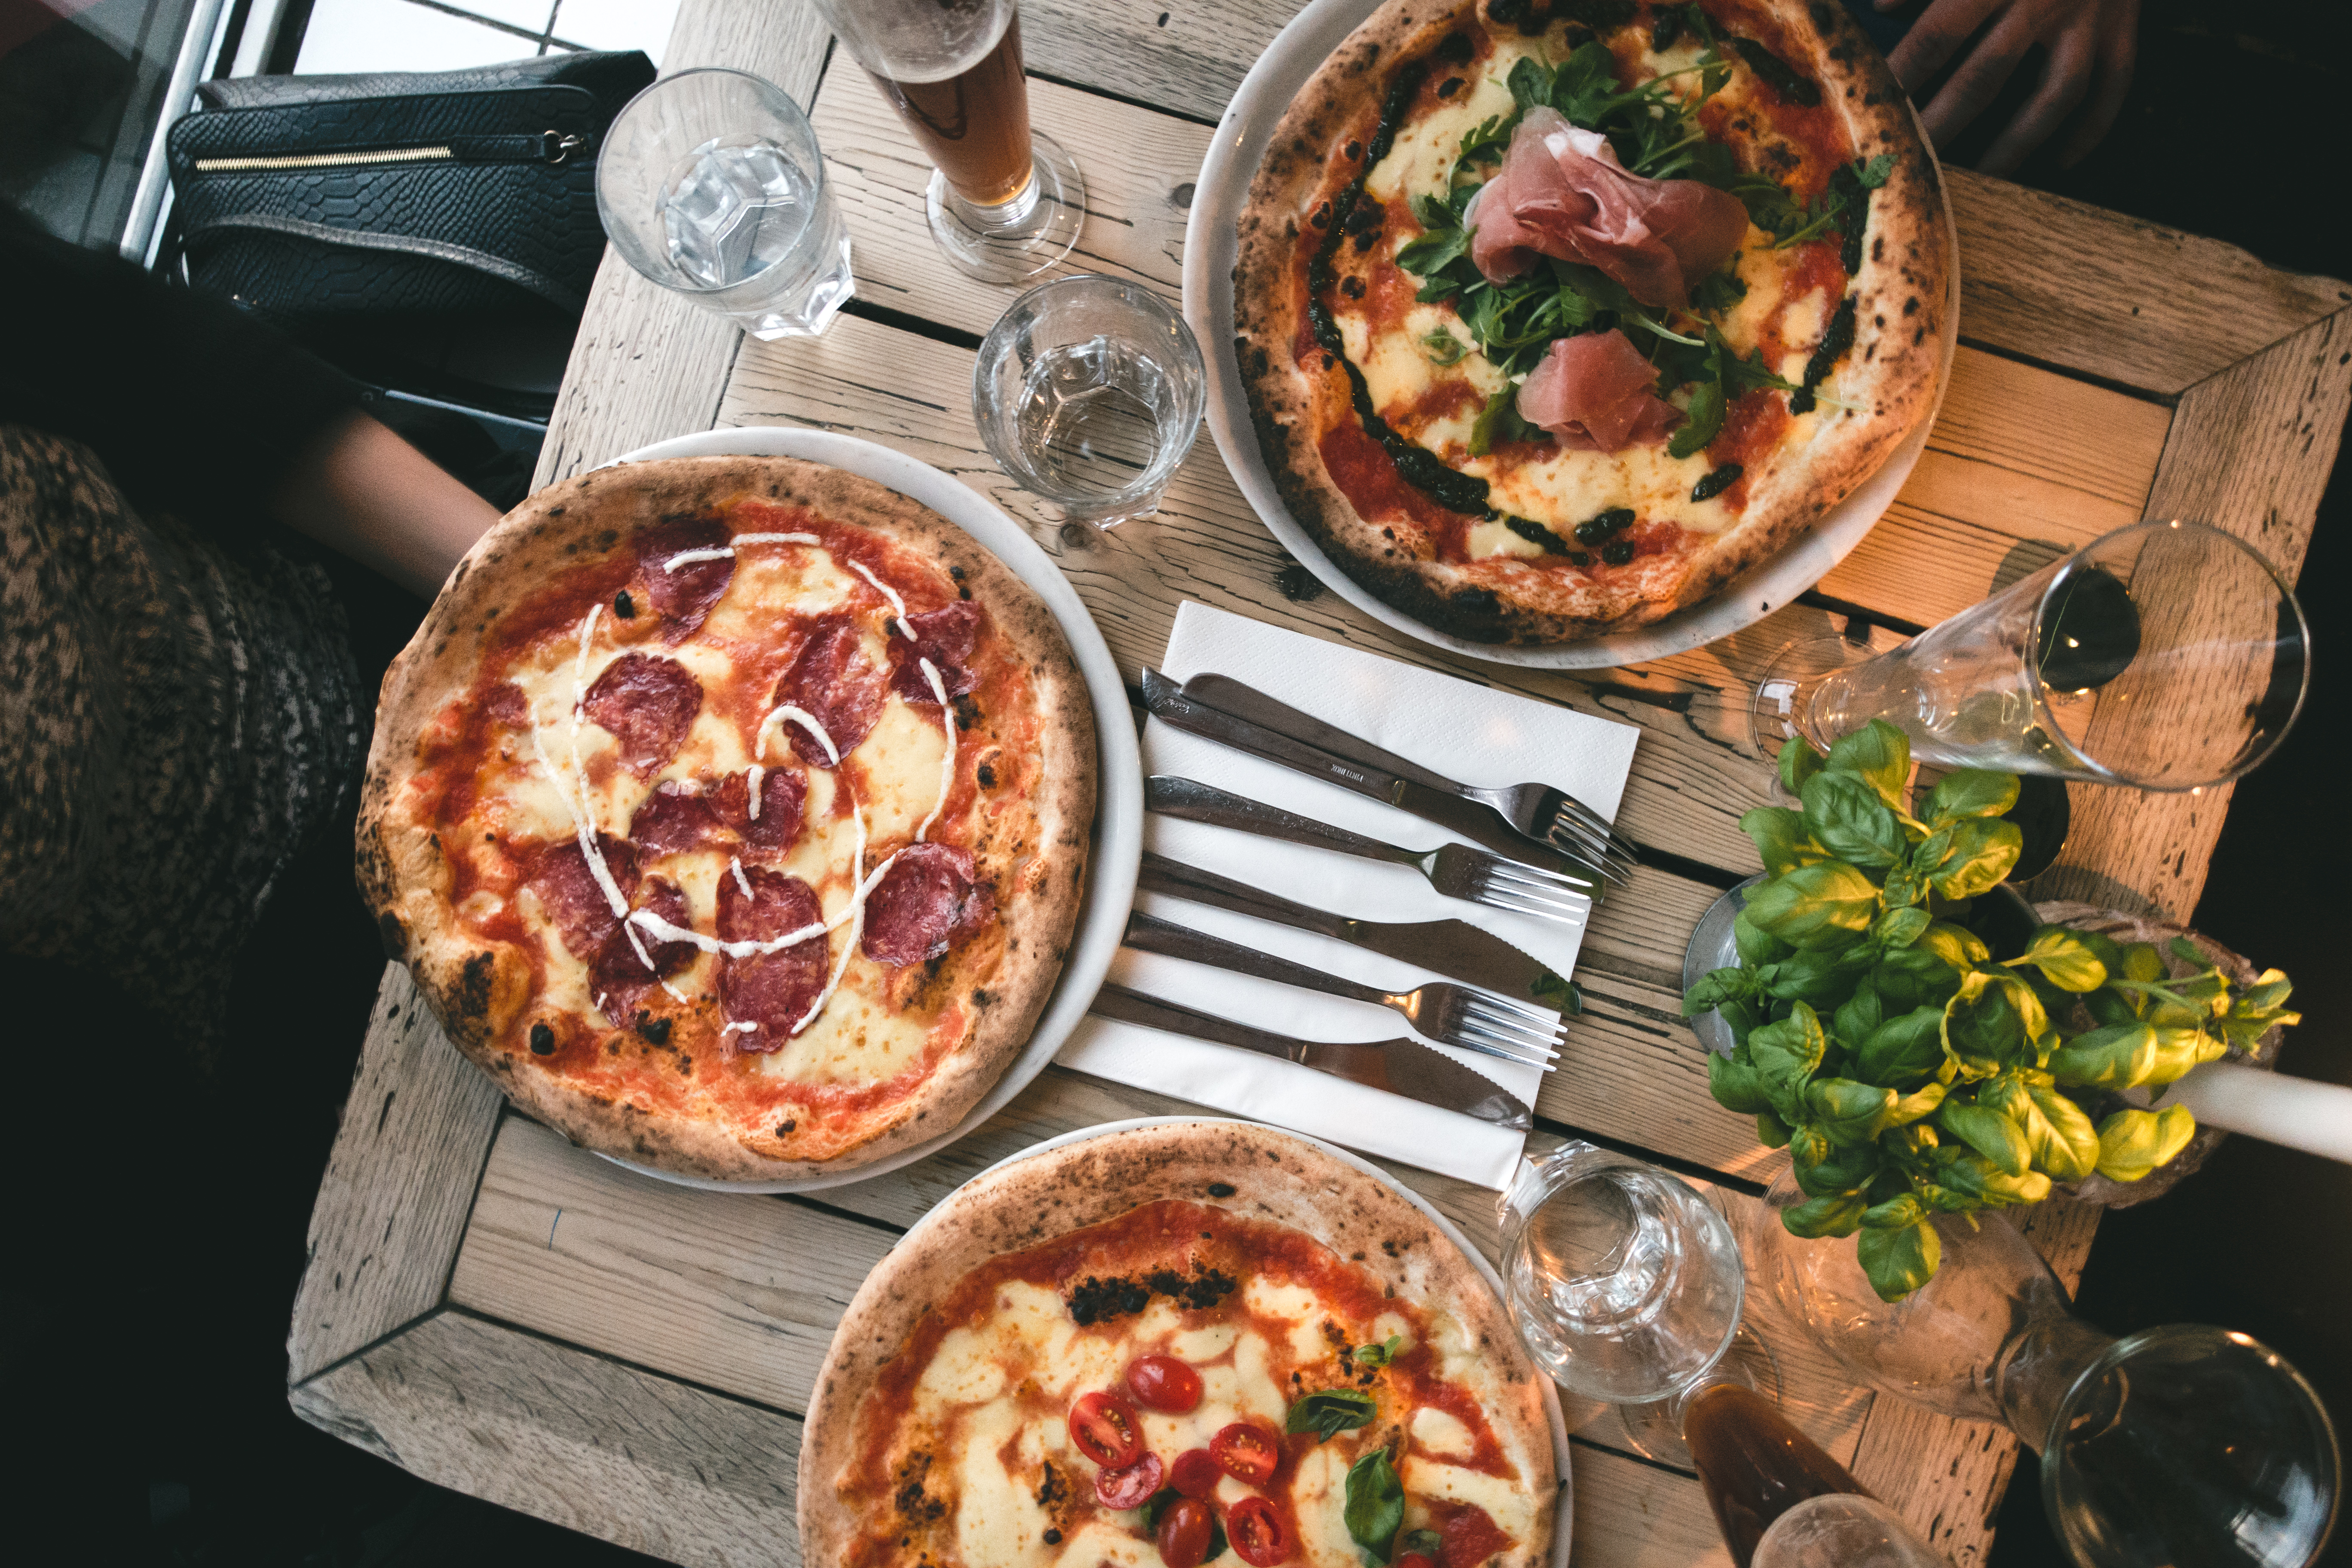
dish, food, cuisine, ingredient, pizza, tarte flamb e, brunch, quiche, california style pizza, comfort food, meal, flatbread, italian food, supper, recipe, junk food, produce, lunch, dessert, baked goods, pizza stone, meat, american food, Flamiche, baking, pizza cheese